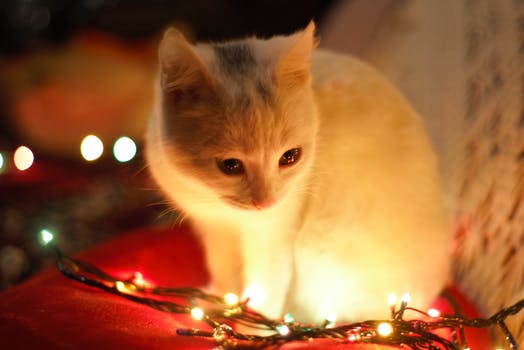
Label: No Watermark